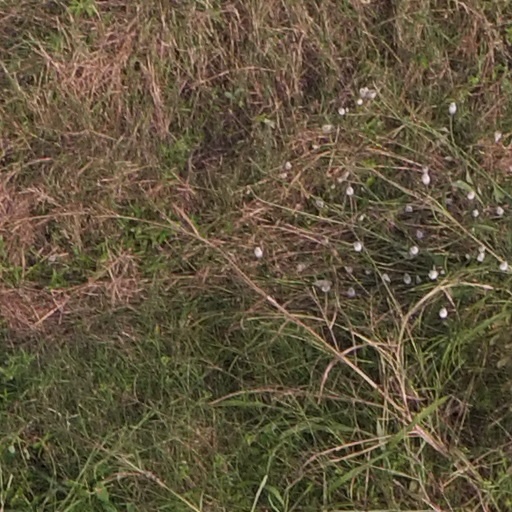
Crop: maize; corn